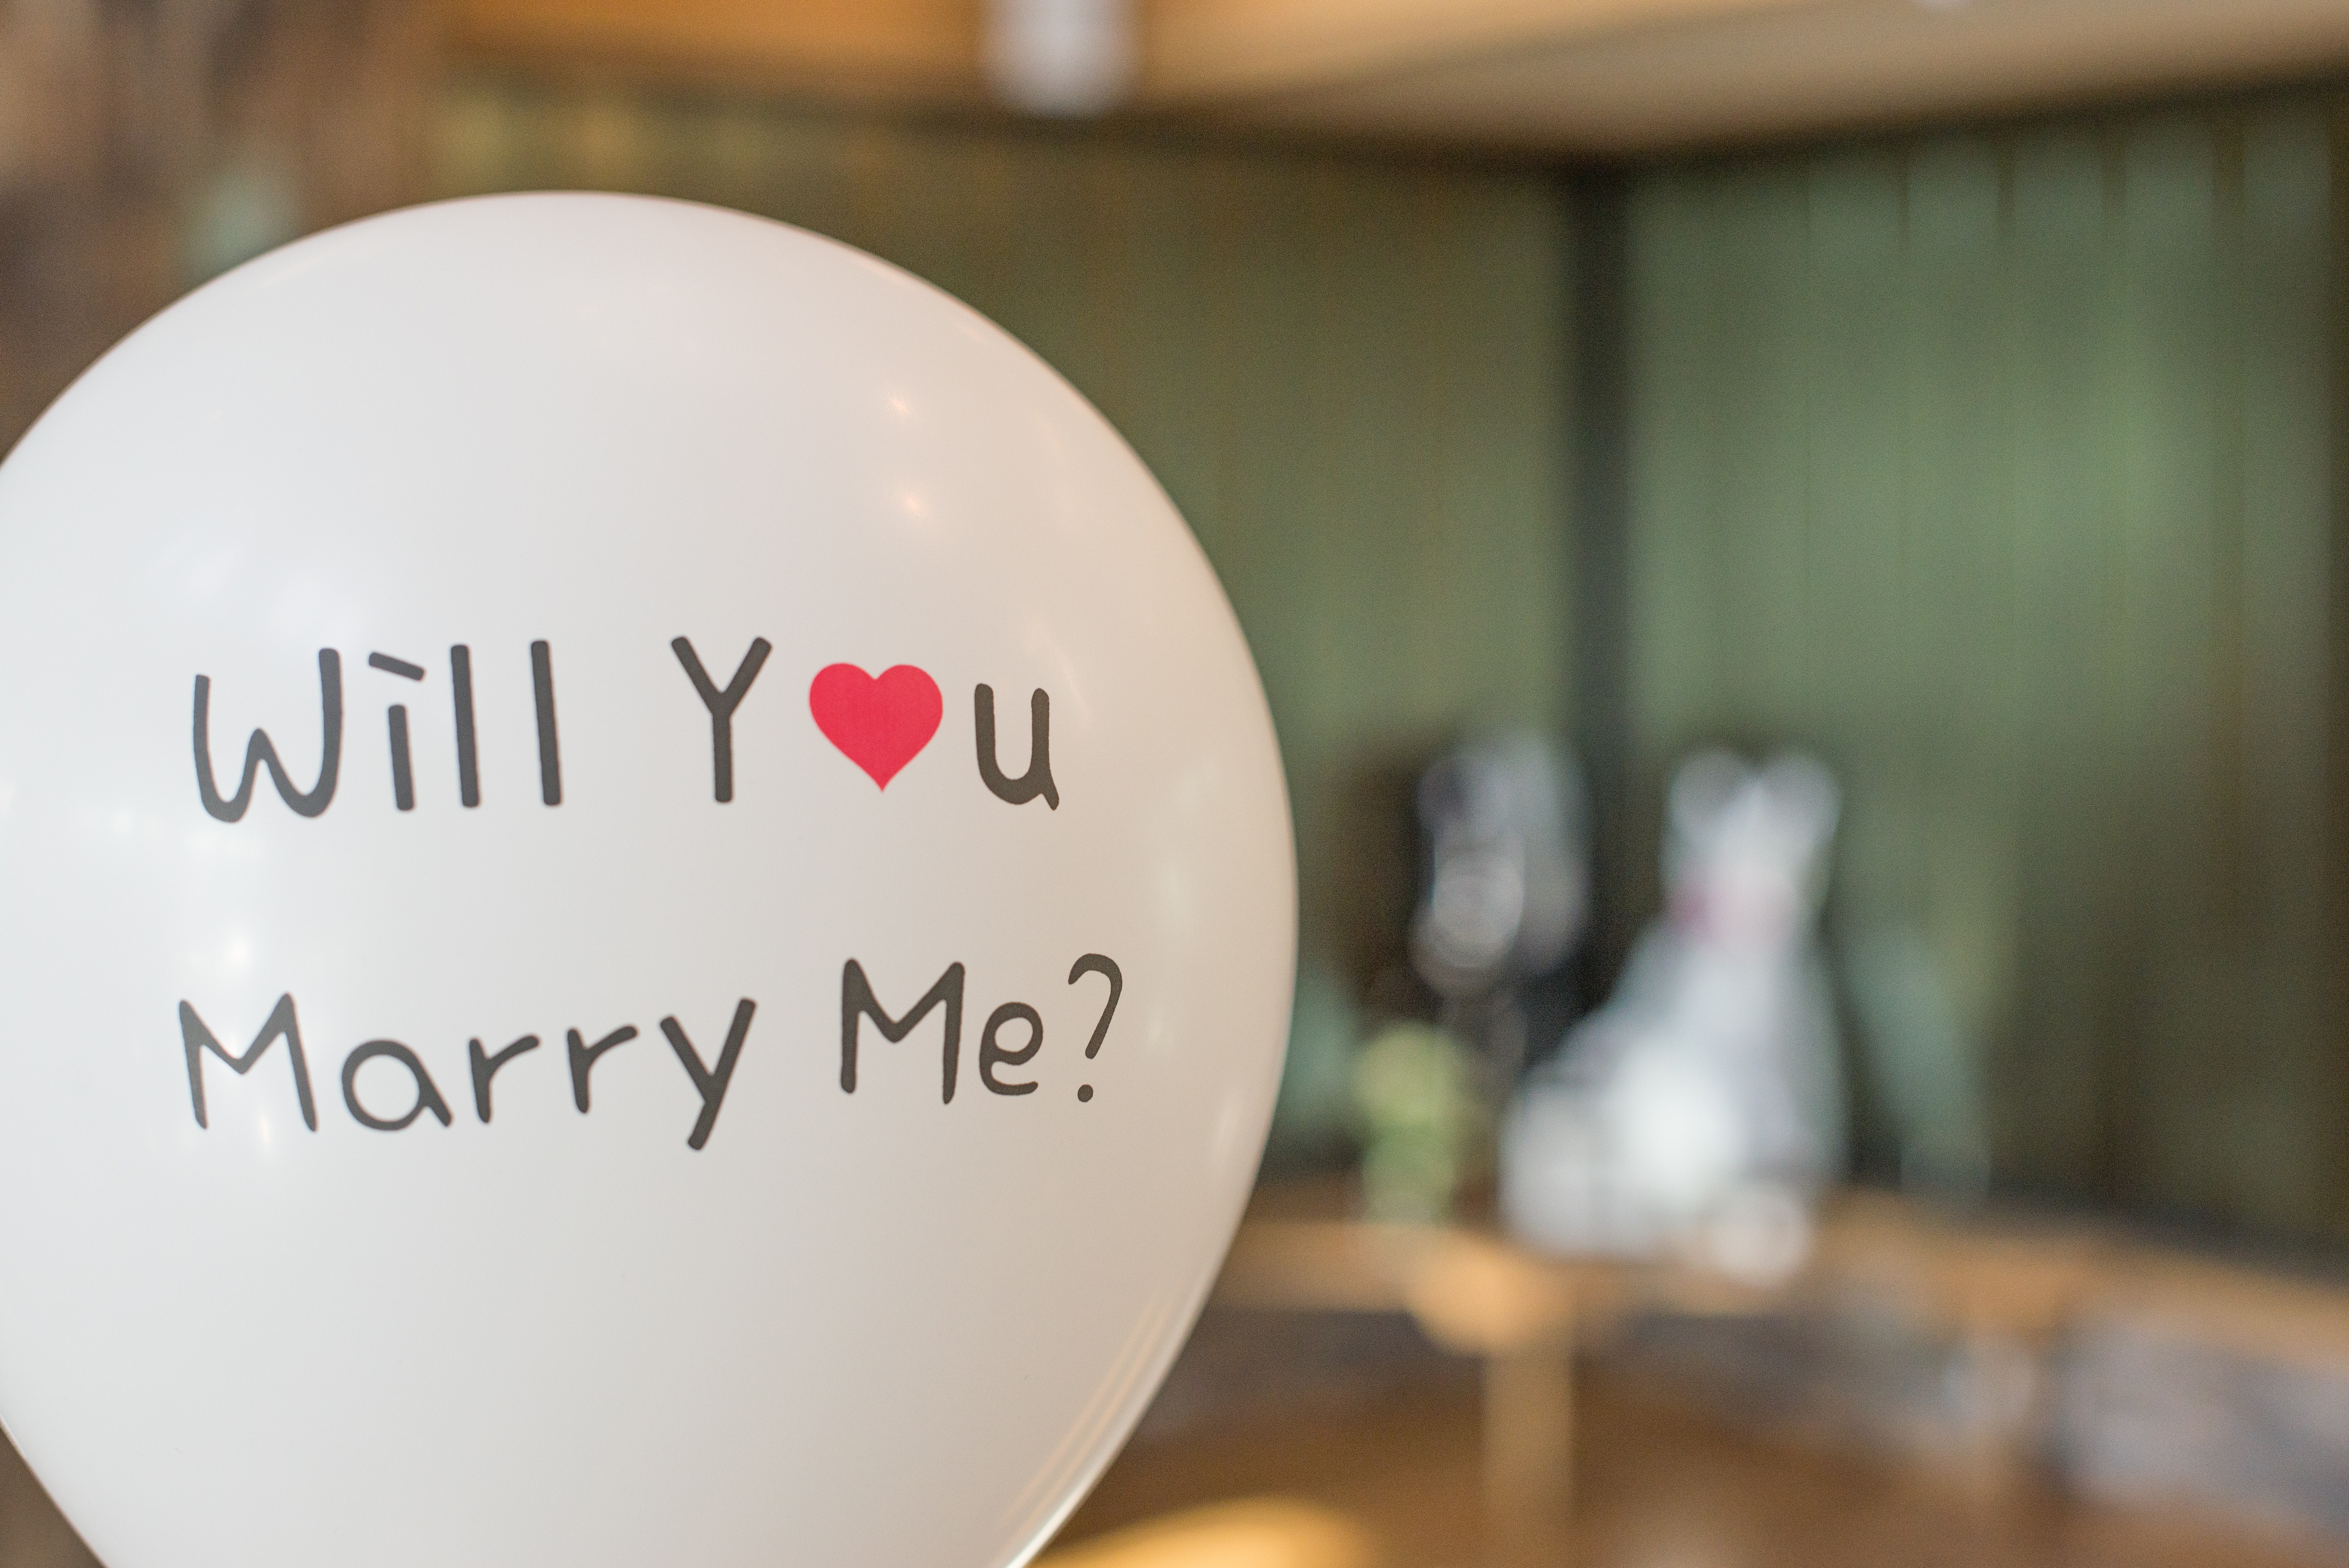
text, balloon